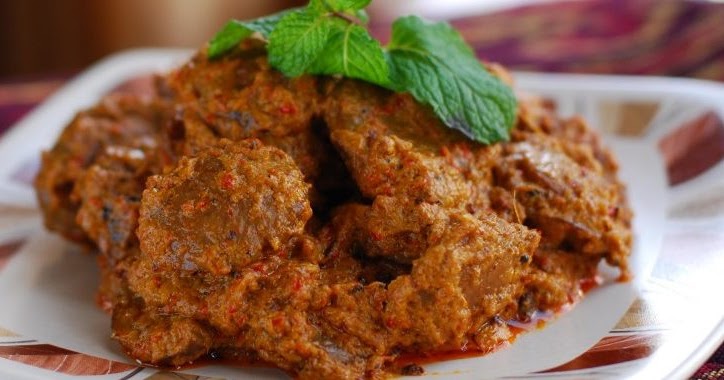
Label: daging_rendang